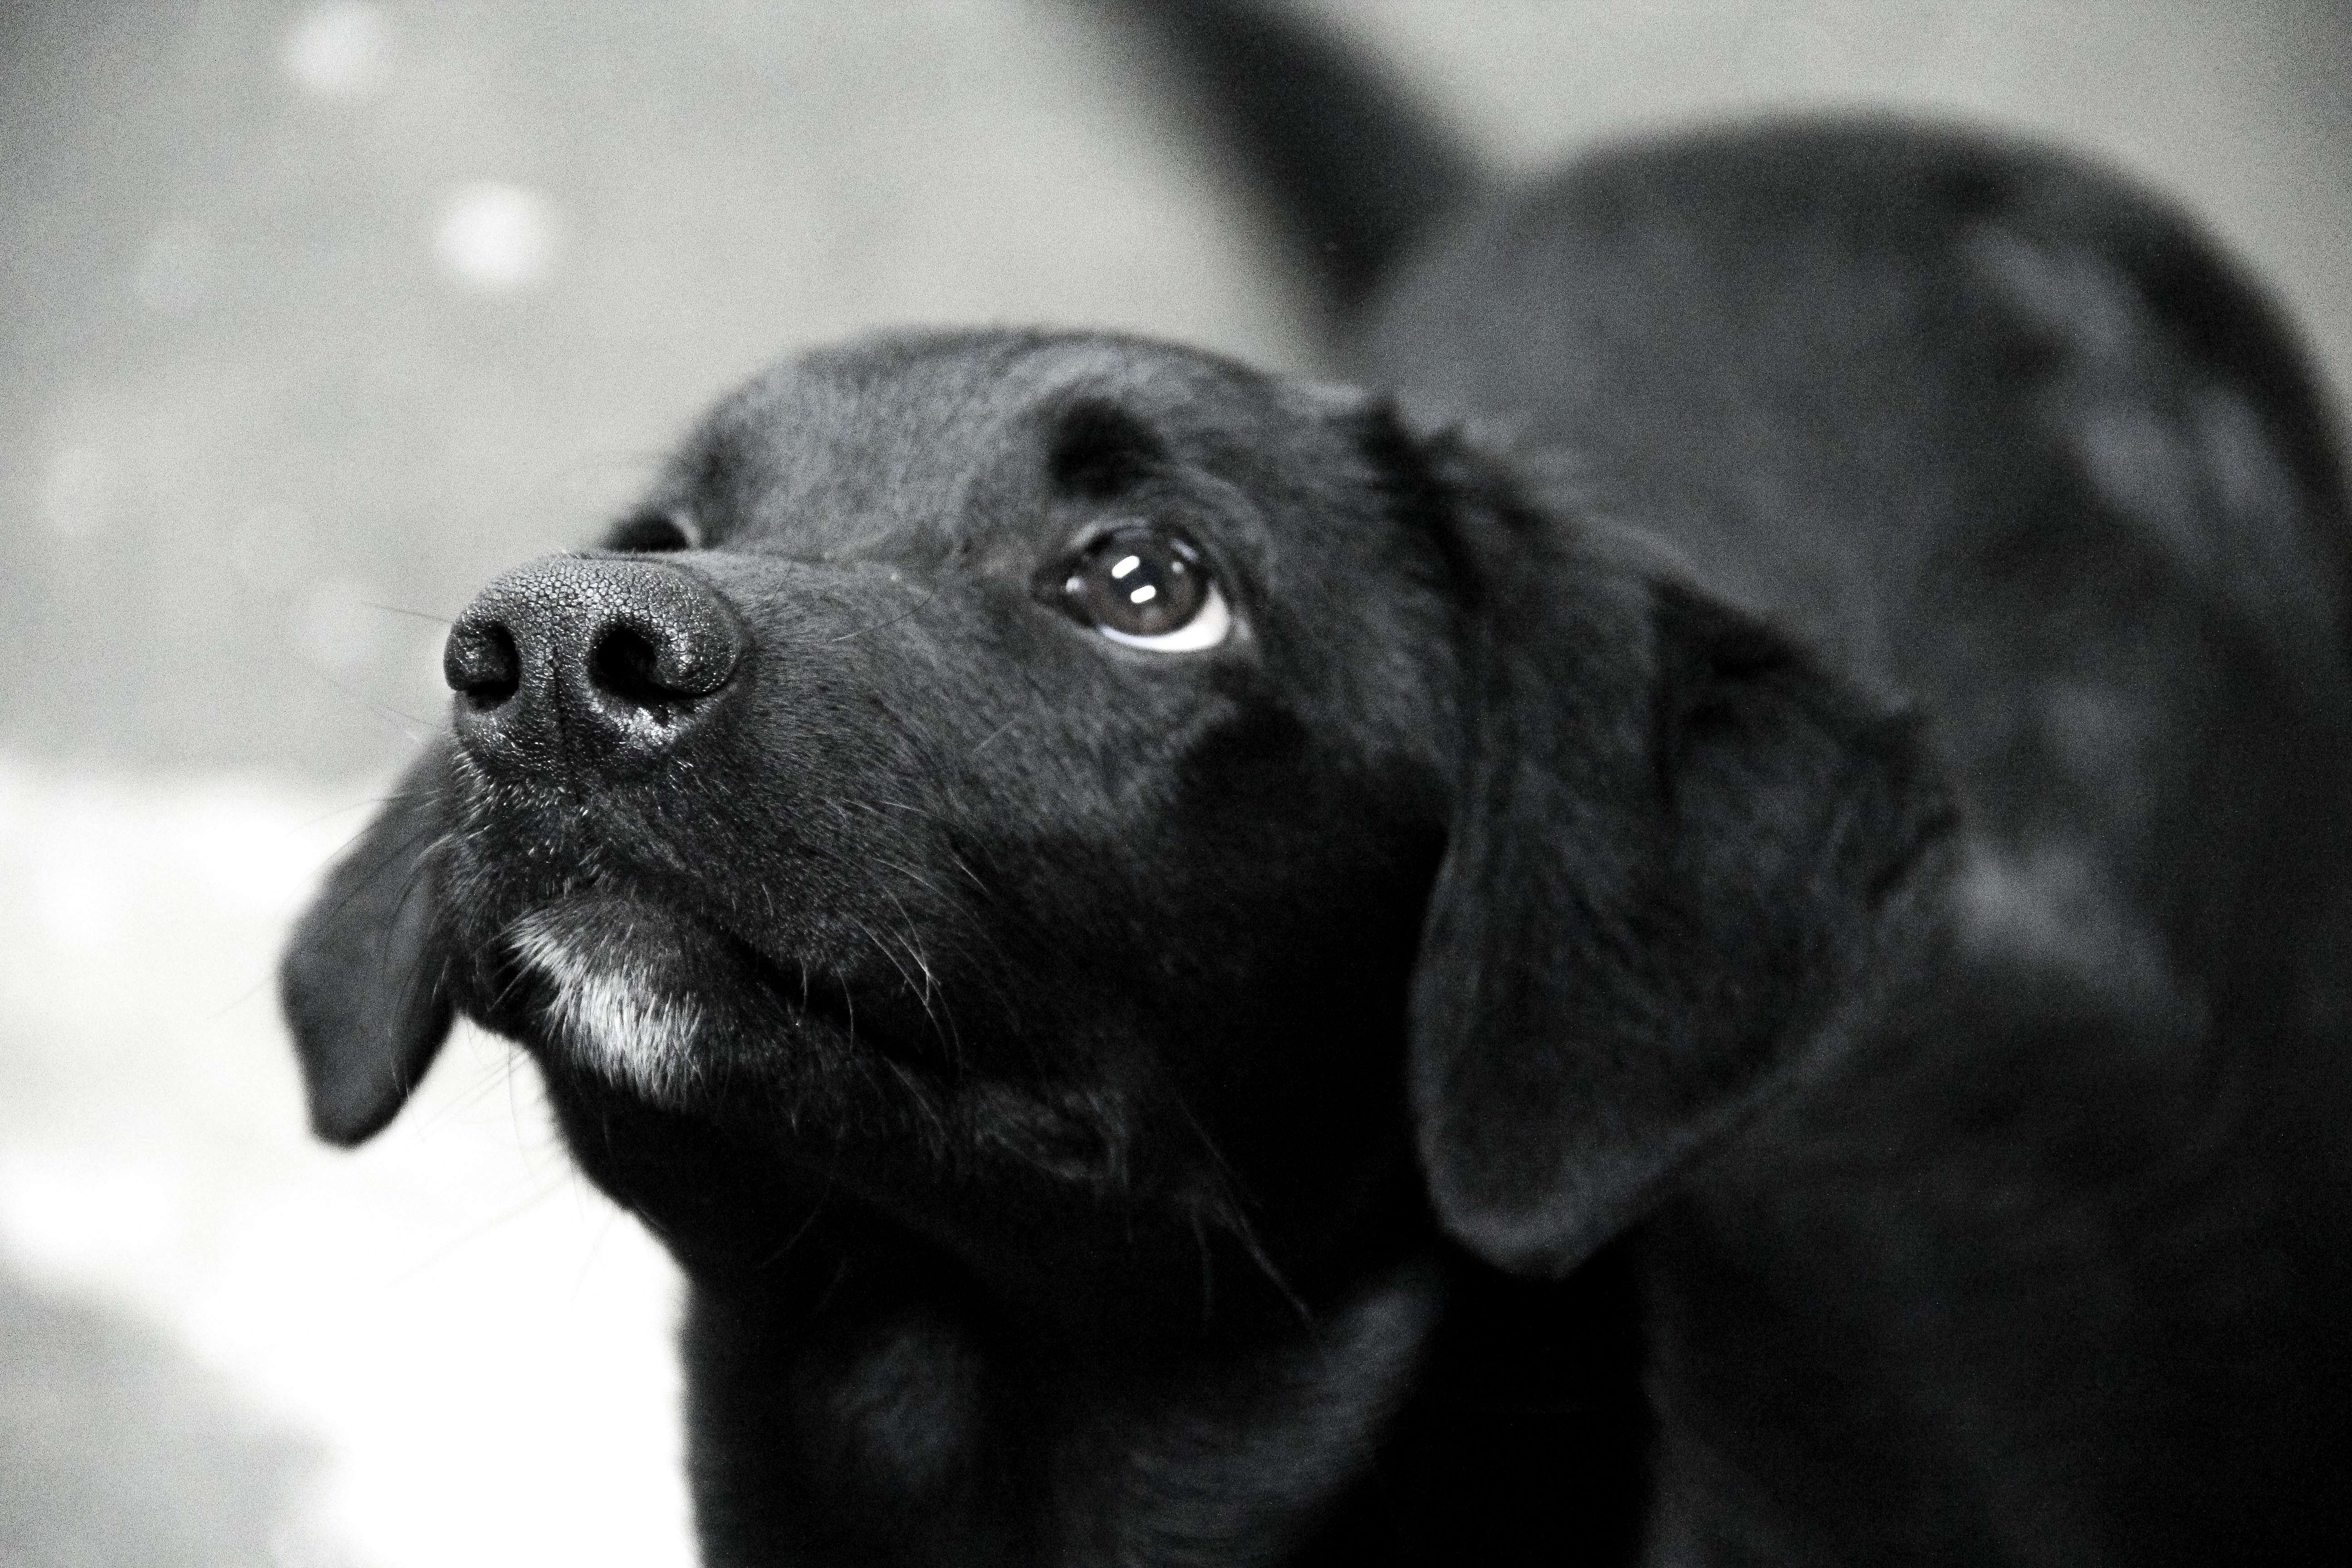
black and white, puppy, dog, mammal, black, monochrome, snout, vertebrate, labrador retriever, dog breed, monochrome photography, dog like mammal